Scott Flying Squirrel

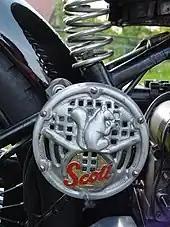
1932 Squirrel

In 1929 Scott achieved third place in the Isle of Man TT and launched a road going TT Replica Flying Squirrel. Following cost cutting the factory also launched a basic touring model in 1929 for under £70. Financial problems continued, however, and in 1931 Scott were unable to enter the TT or the Earls Court show. A three-cylinder prototype was developed but Scotts lacked the resources to develop it and on the outbreak of World War II production ended. Captain Tom Moore, who became famous at the age of 99 in 2020 for raising £33m for NHS Charities Together, won several trophies racing a Flying Squirrel as a young man; a motorcycle on display in Bradford Industrial Museum was later found to have formerly been his.